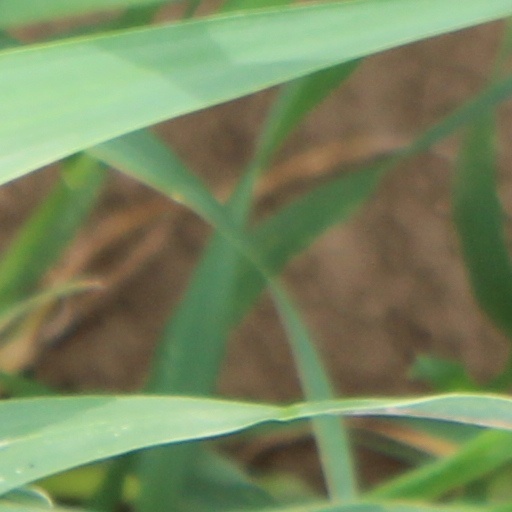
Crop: wheat